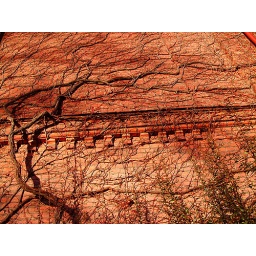
The wall of the library is covered in slithering branches.